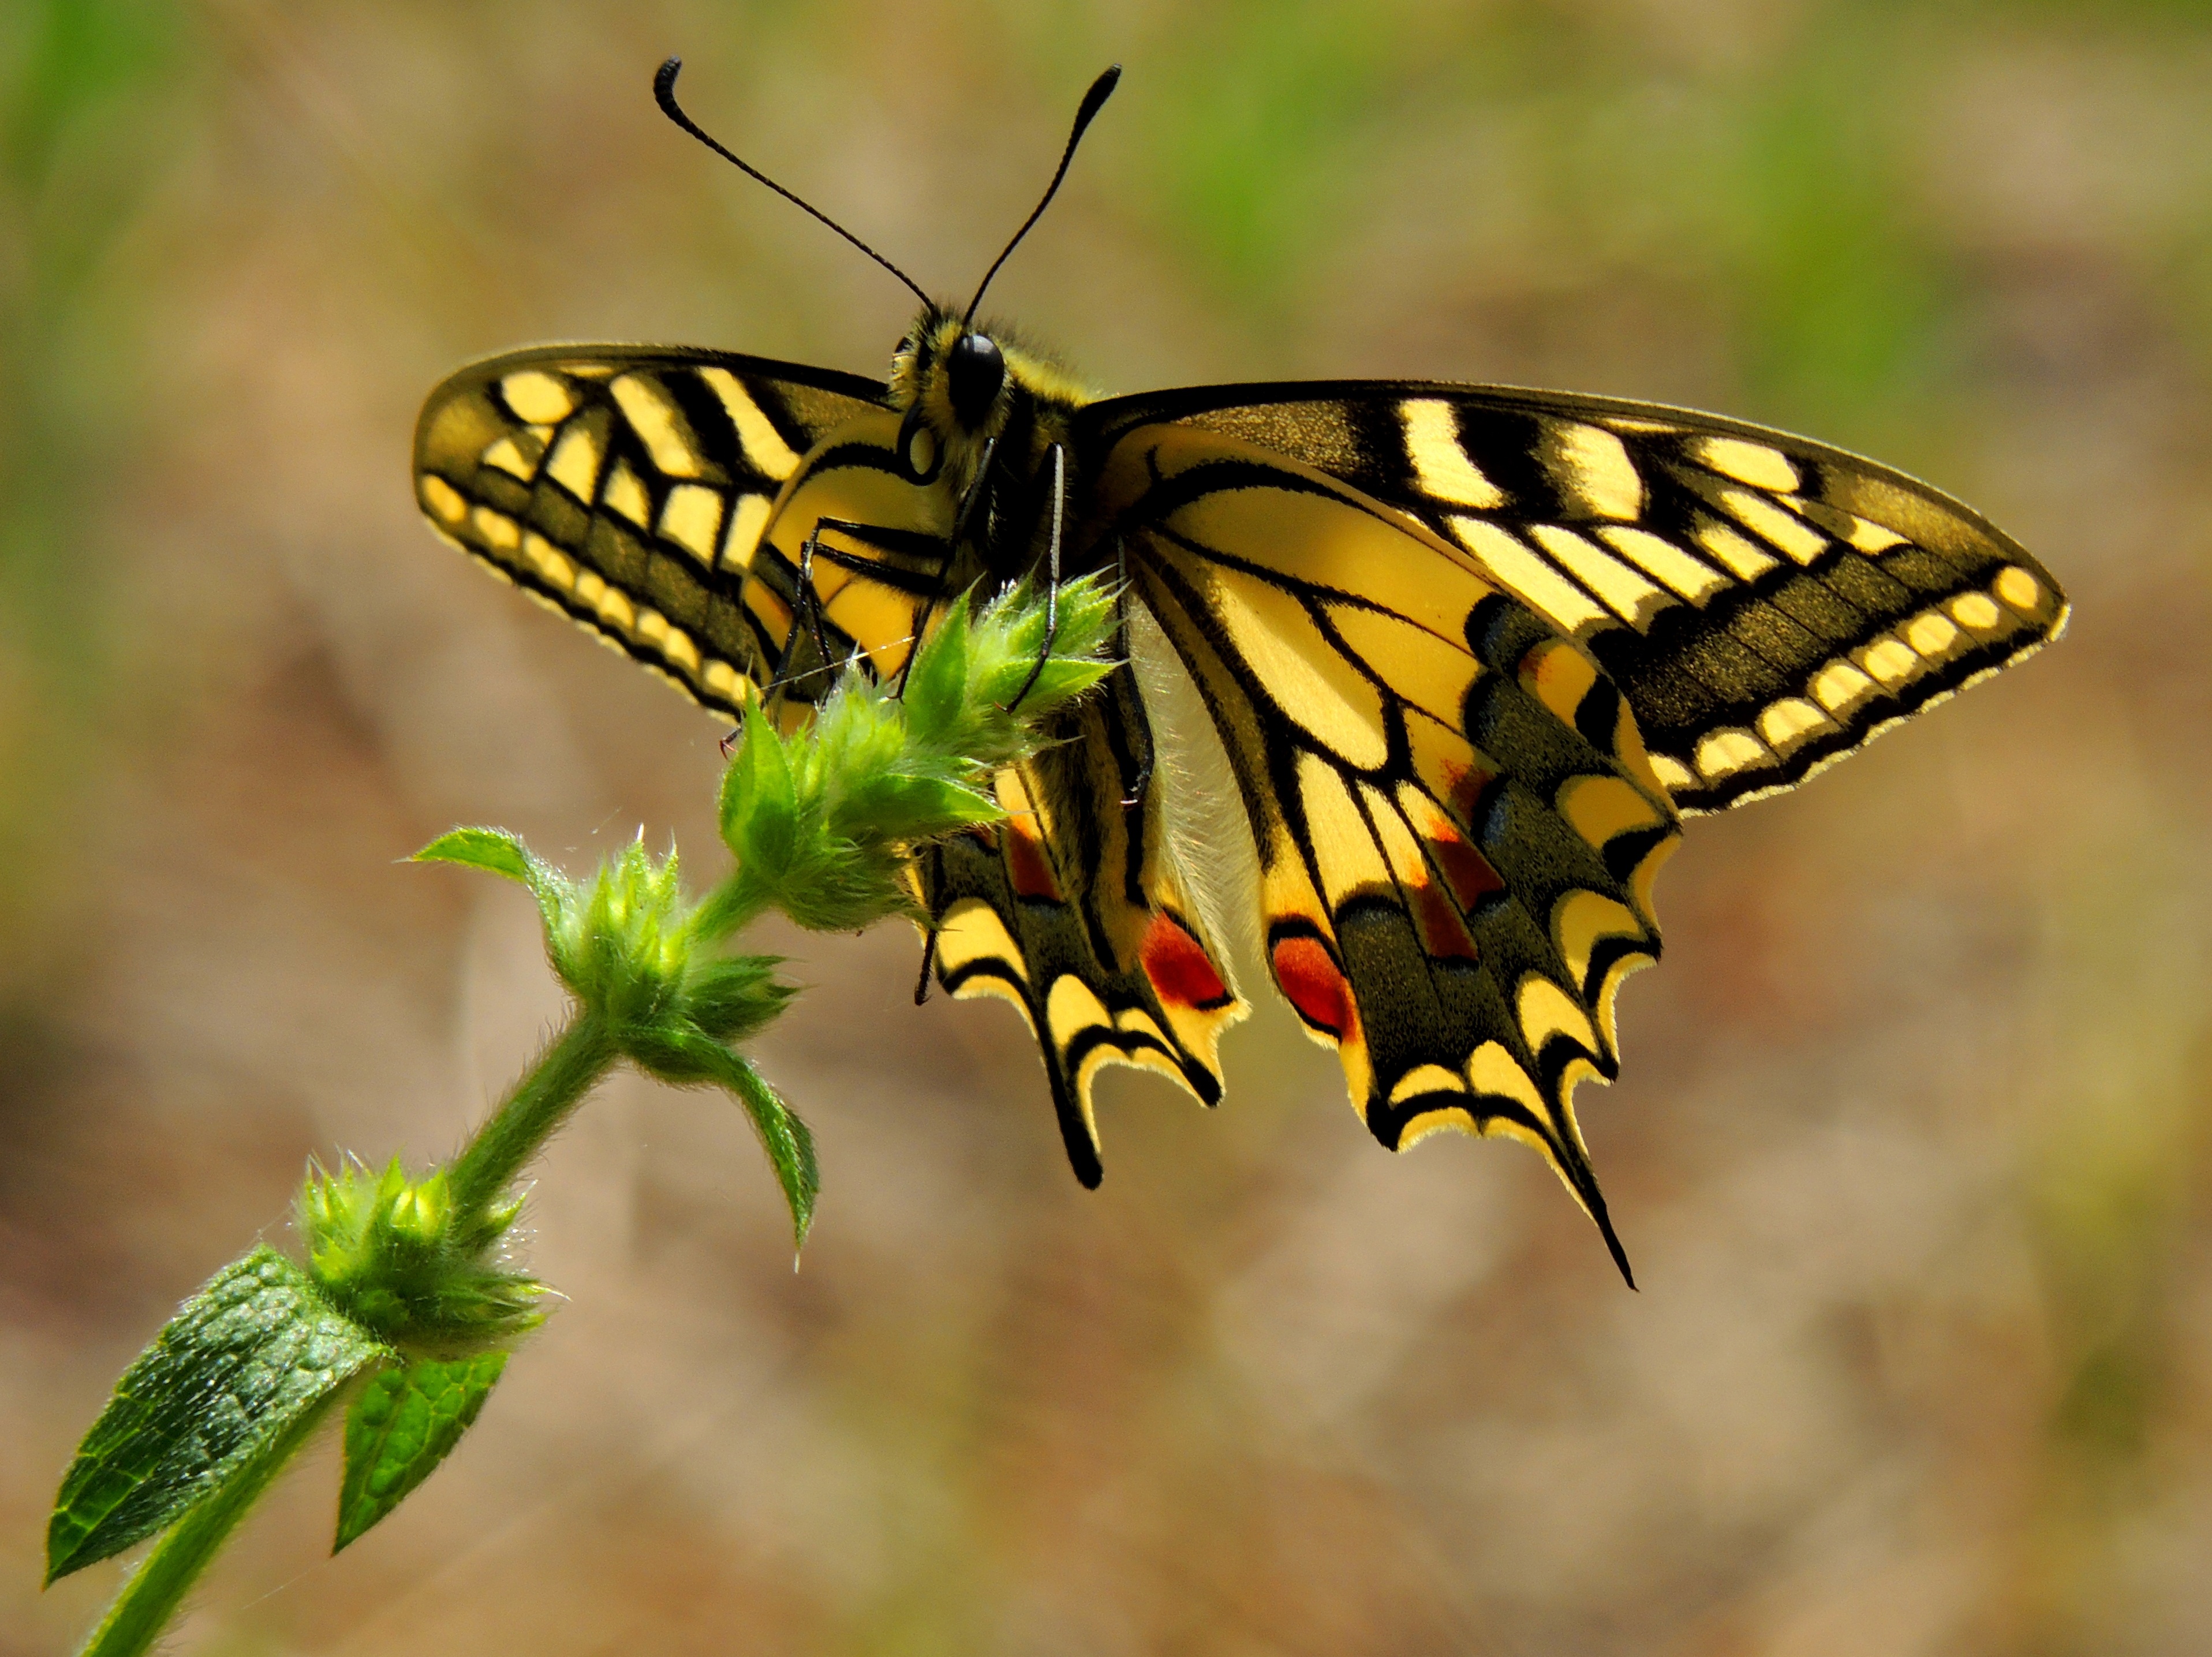
nature, wing, flower, wildlife, insect, macro, moth, butterfly, fauna, invertebrate, monarch butterfly, lepidoptera, insects, butterflies, nectar, swallowtail, macro photography, arthropod, pollinator, moths and butterflies, lycaenid, brush footed butterfly, colias